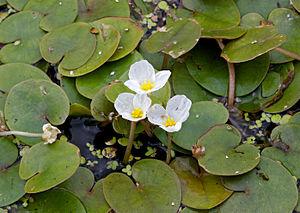
La Morène encore appelée petit nénuphar, grenouillette, morène des grenouilles ou hydrocharis des grenouilles est une plante de la famille des Hydrocharitaceae.
La flore du massif du Jura, région montagneuse s'étendant en France et en Suisse, est riche et diversifiée et compte plus de 2000 espèces. Elle résulte d'une grande diversité de milieux naturels engendrés par des conditions écologiques variées liées à la géomorphologie, la nature des roches et des sols, l'altitude et l'exposition, etc.
L'Ancre est une rivière française du nord du département de la Somme et du Pas-de-Calais, dans la nouvelle région Hauts-de-France, affluent droit du fleuve la Somme. C'est le troisième plus long affluent de la Somme et le quatrième en débit.